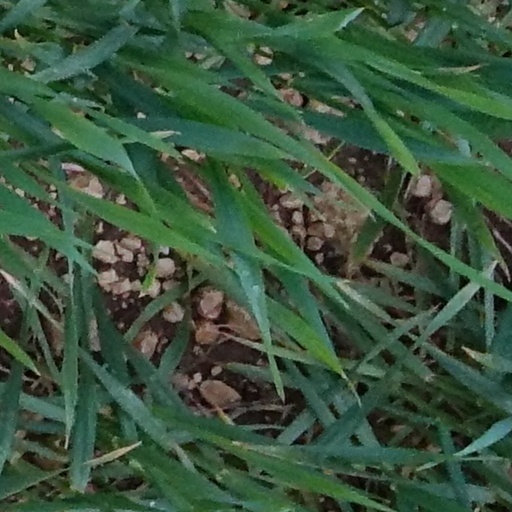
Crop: wheat